Larin Paraske

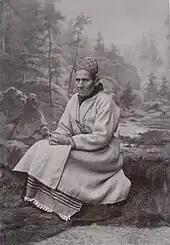
Larin Paraske (c. 1891). Photo by the Helsinki-based photographer Daniel Nyblin.

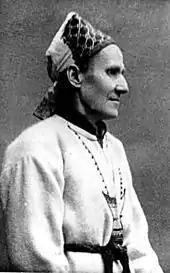
Larin Paraske in 1892

Larin Paraske (December 27, 1833 – January 3, 1904) was an Izhorian runic singer. She is considered a key figure in Finnish folk poetry and has been called the "Finnish Mnemosyne". Her frequent listeners included several romantic nationalist artists, such as Jean Sibelius, seeking inspiration from her interpretations of "Kalevala", an epic poem compiled from Finnish folklore by Elias Lönnrot.